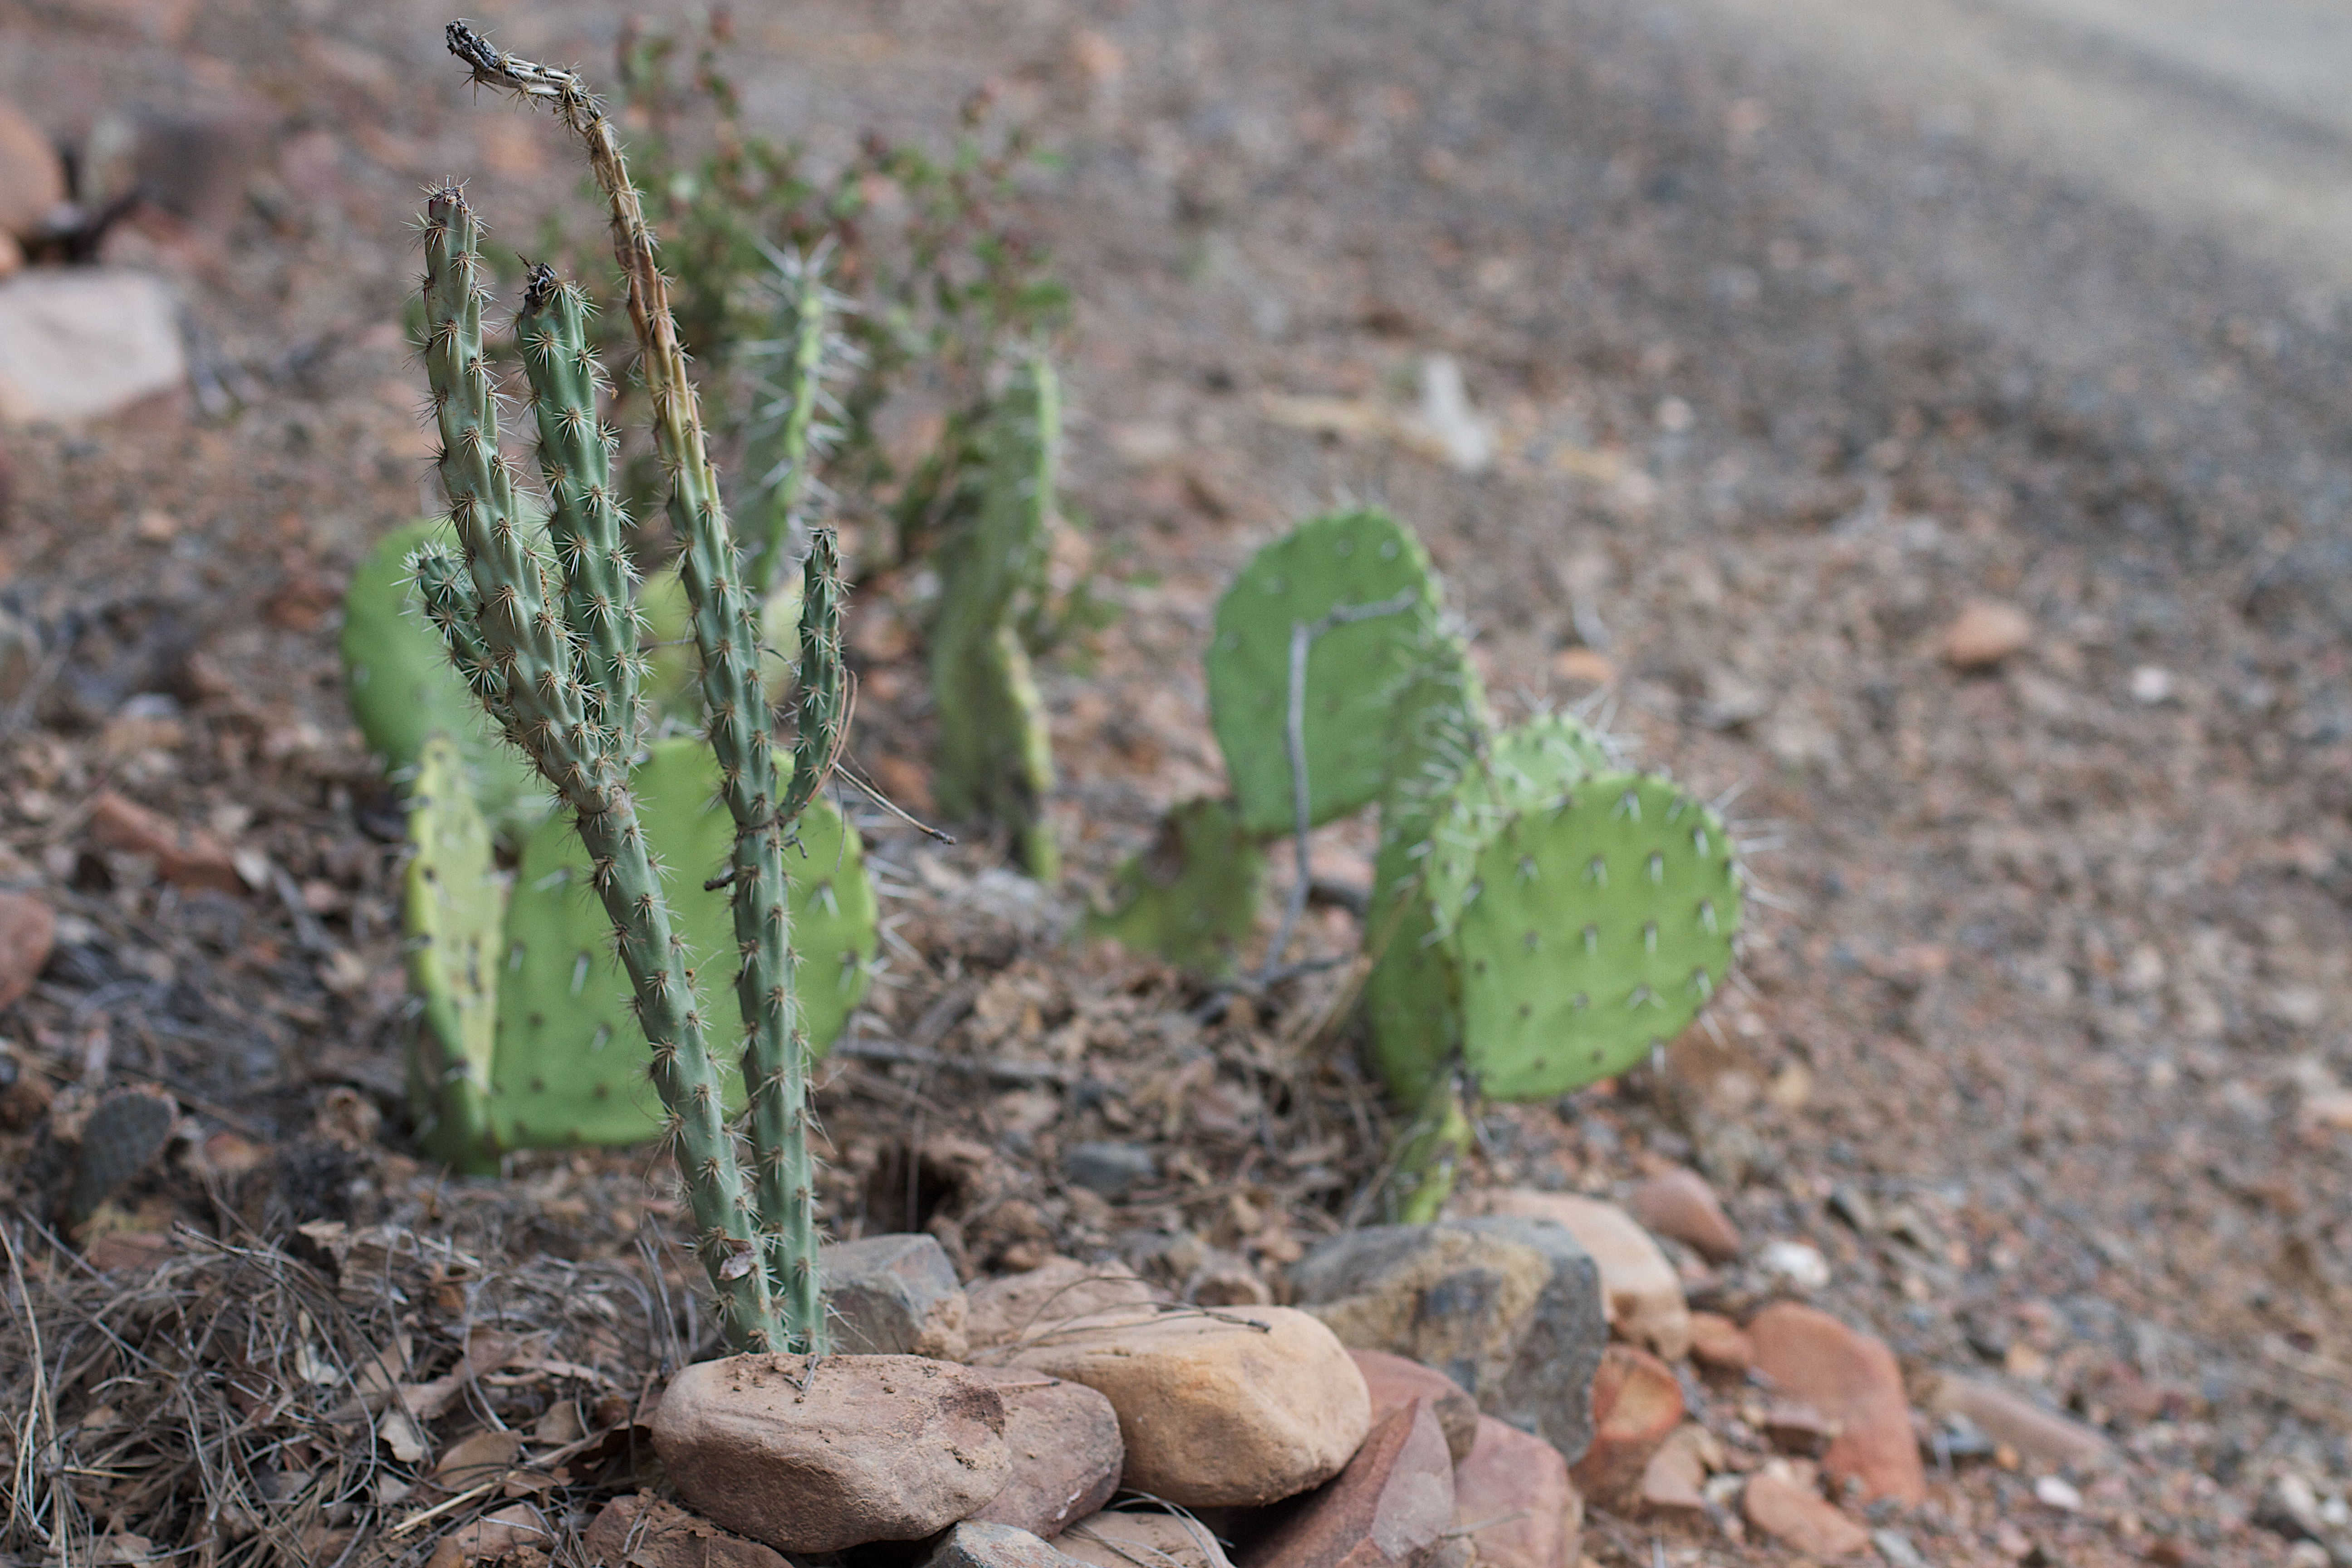
plant, leaf, flower, food, produce, soil, botany, flora, wildflower, flowering plant, annual plant, grass family, land plant